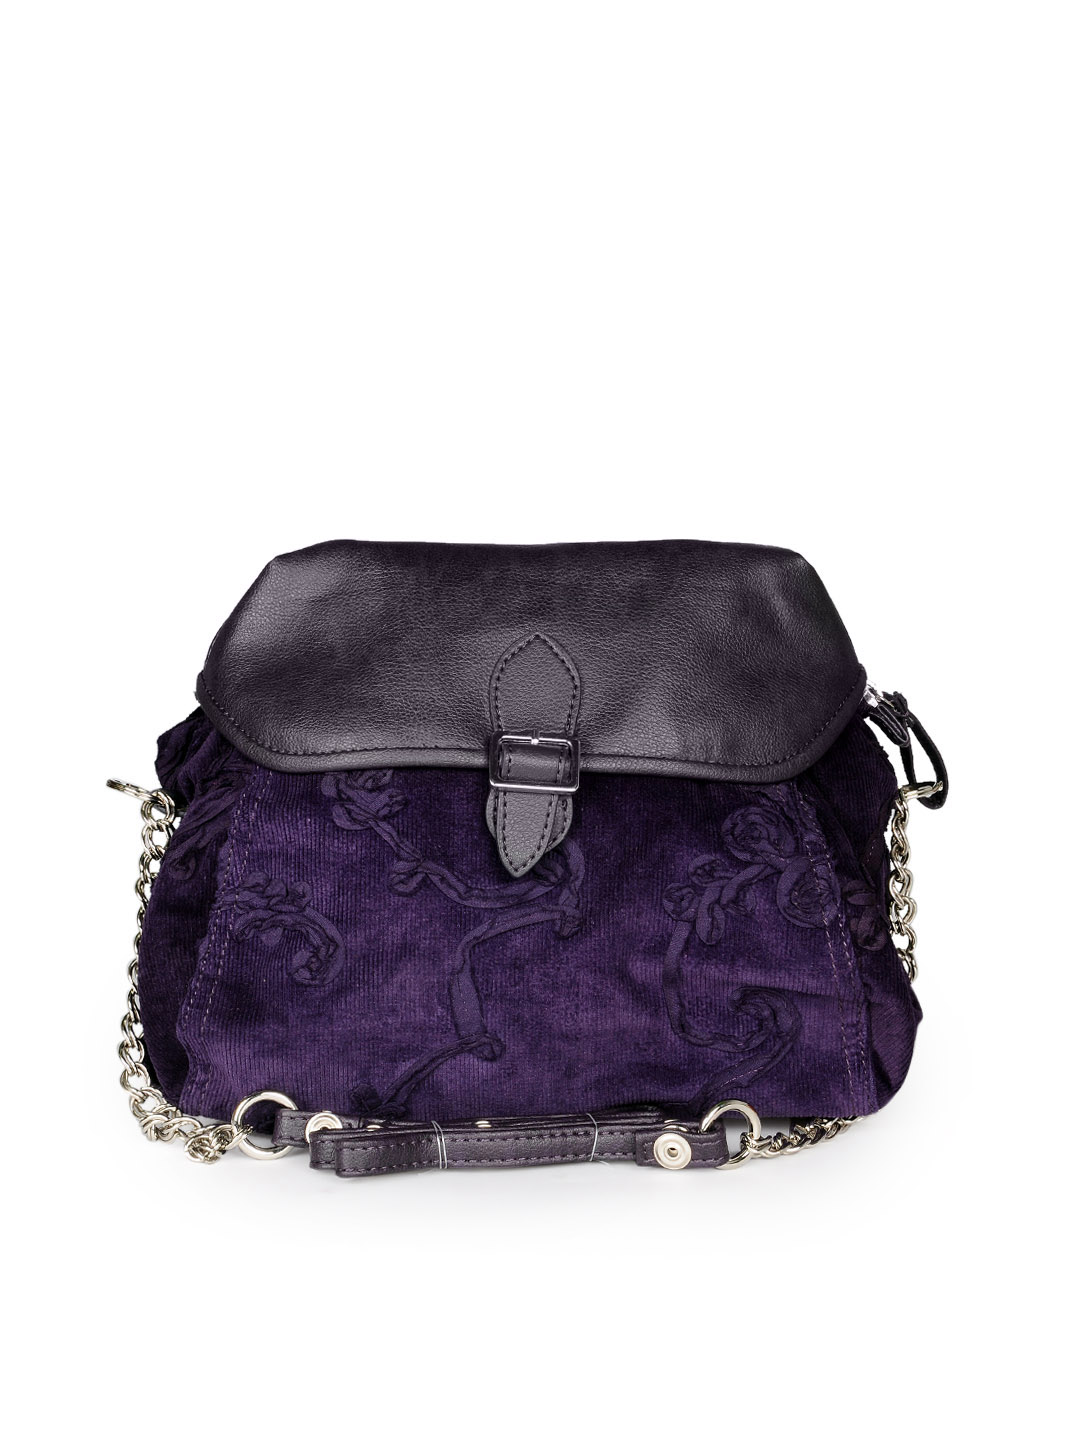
Baggit Women Purple Sling Bag
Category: Accessories / Bags / Handbags
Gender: Women
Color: Purple
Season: Fall 2012
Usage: Casual